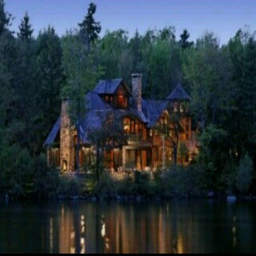
a big house on a lake .